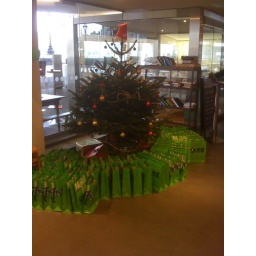
Heroes of the Mobile Screen goodie bags under the tree